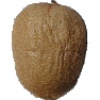
Label: kiwi